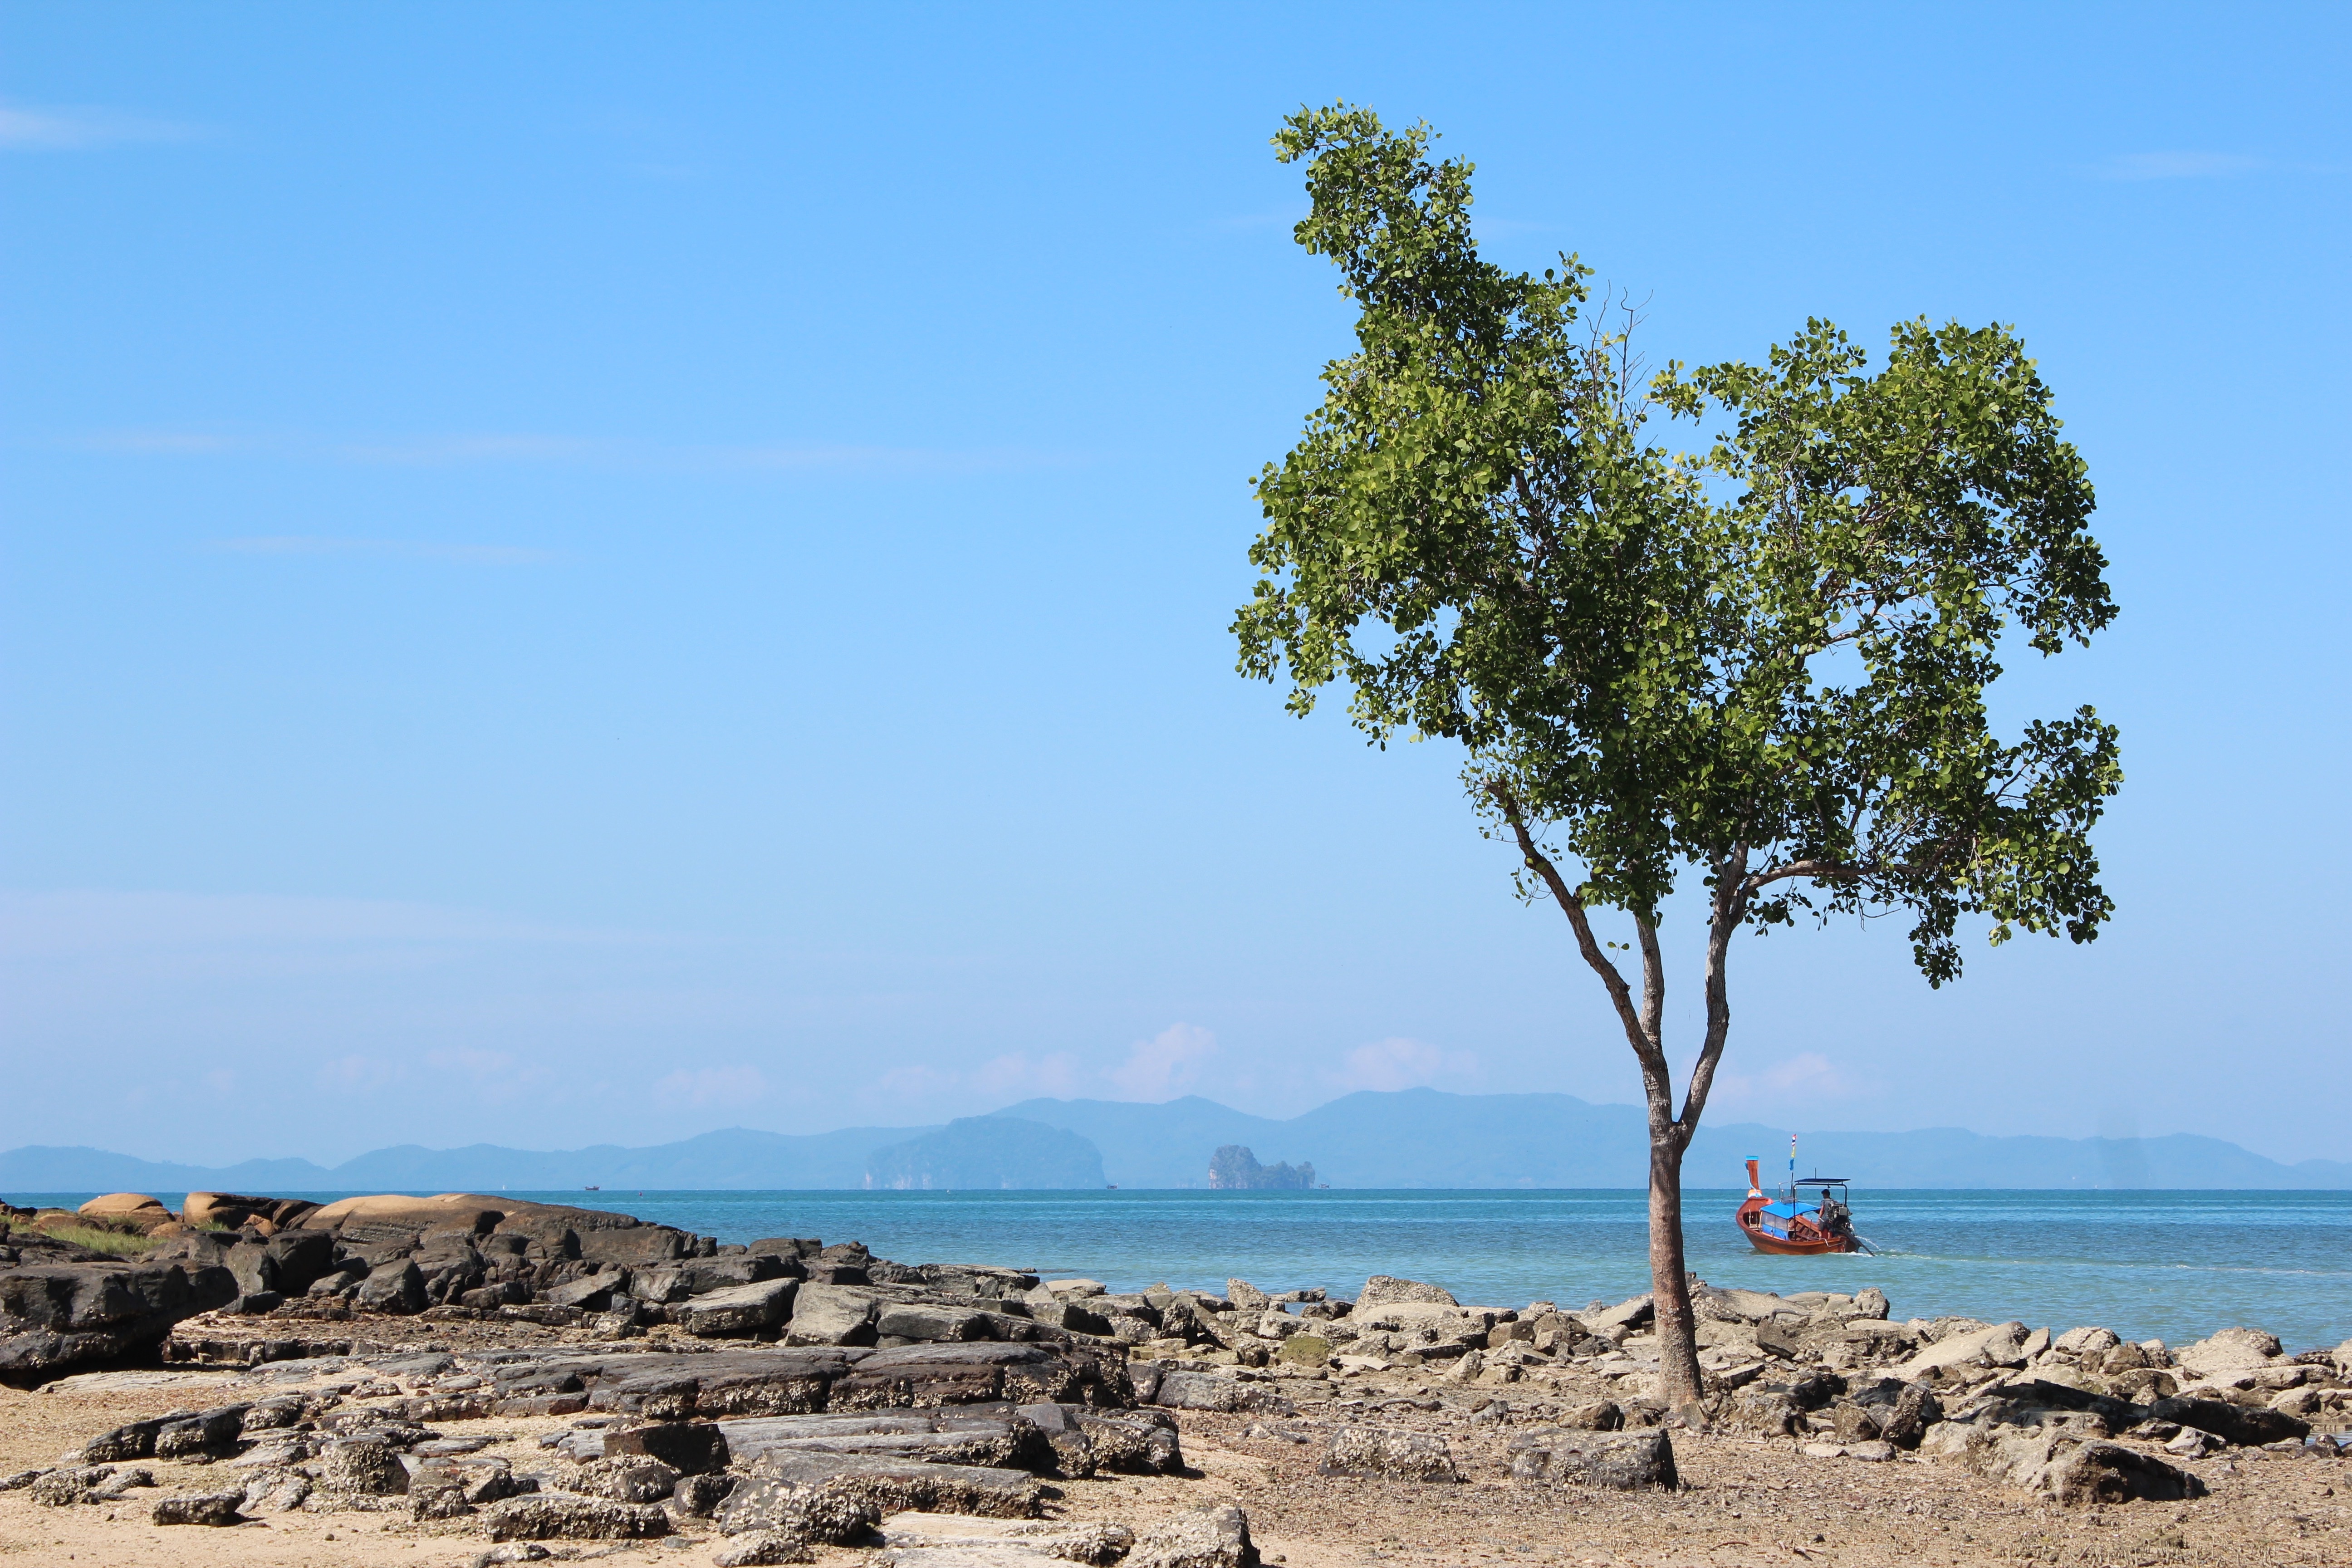
beach, landscape, sea, coast, tree, water, ocean, horizon, sky, shore, vacation, boot, bay, body of water, habitat, cape, natural environment, arecales